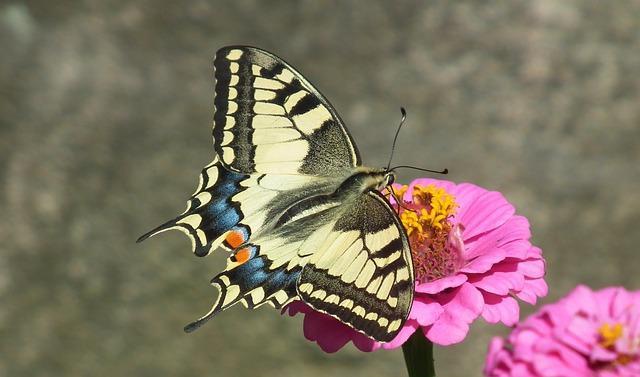
butterfly